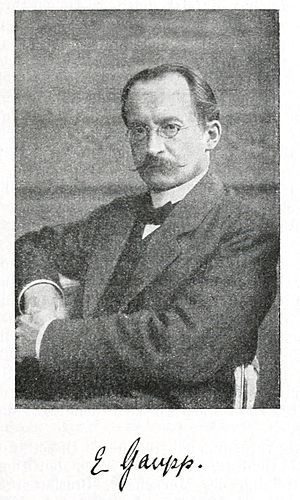
Ernst Gaupp
Ernst Wilhelm Theodor Gaupp var en tysk anatom.